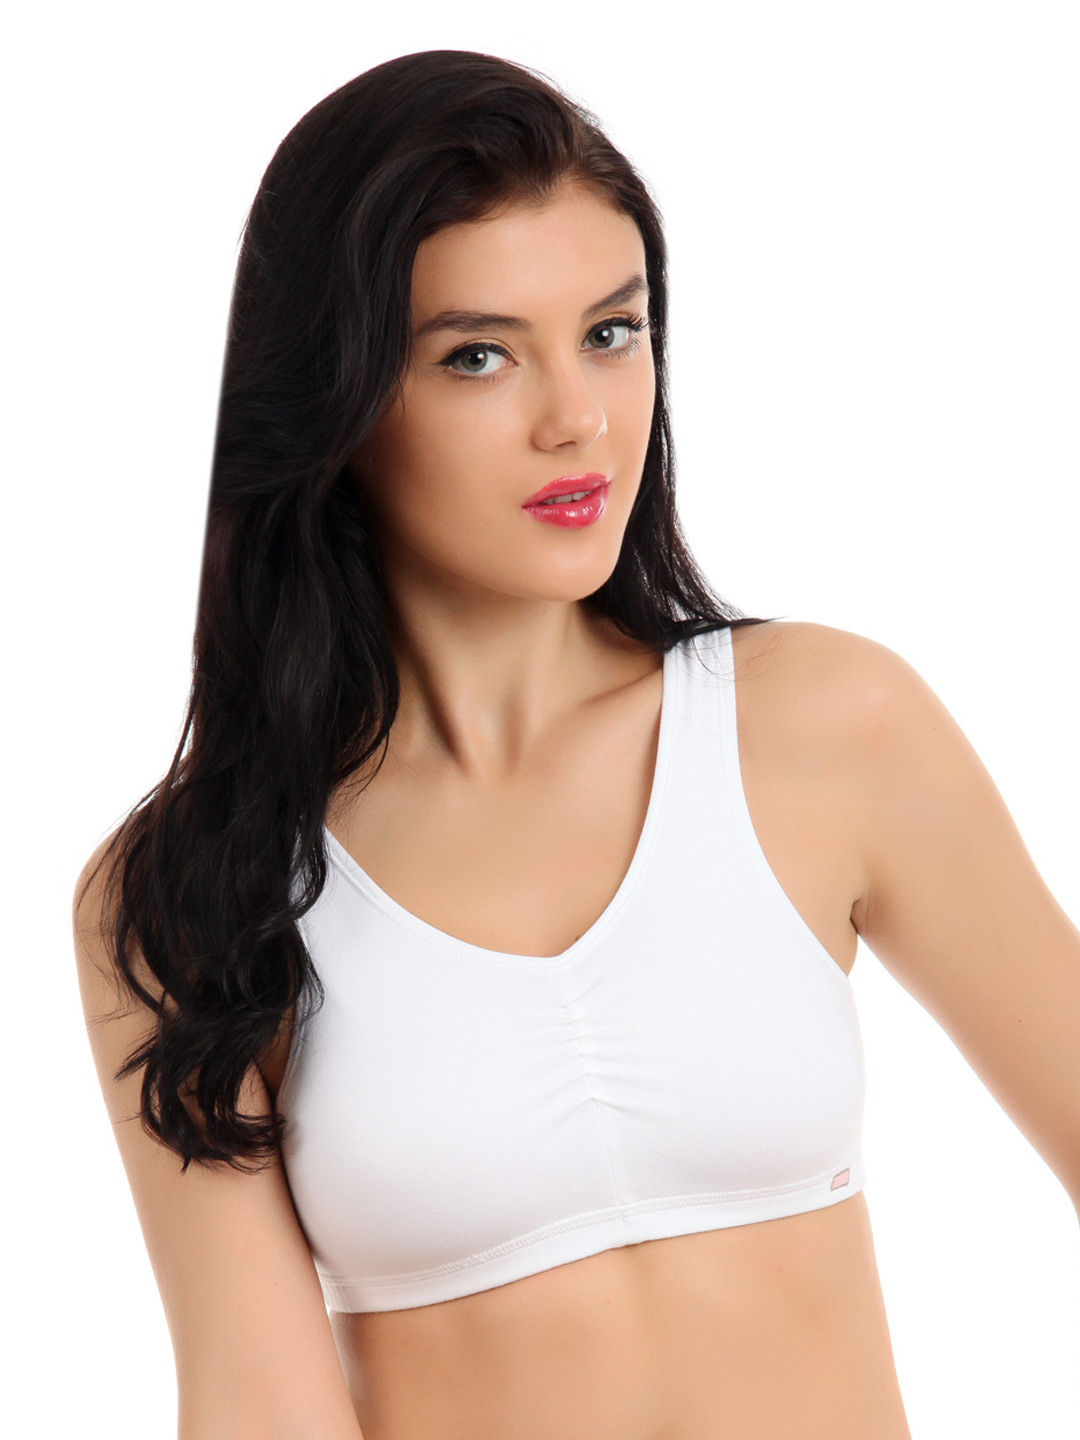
Hanes Women White Cotton Stretch Shirred Crop Top Bra
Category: Apparel / Innerwear / Bra
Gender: Women
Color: White
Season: Winter 2015
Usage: Sports